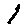
Label: 1